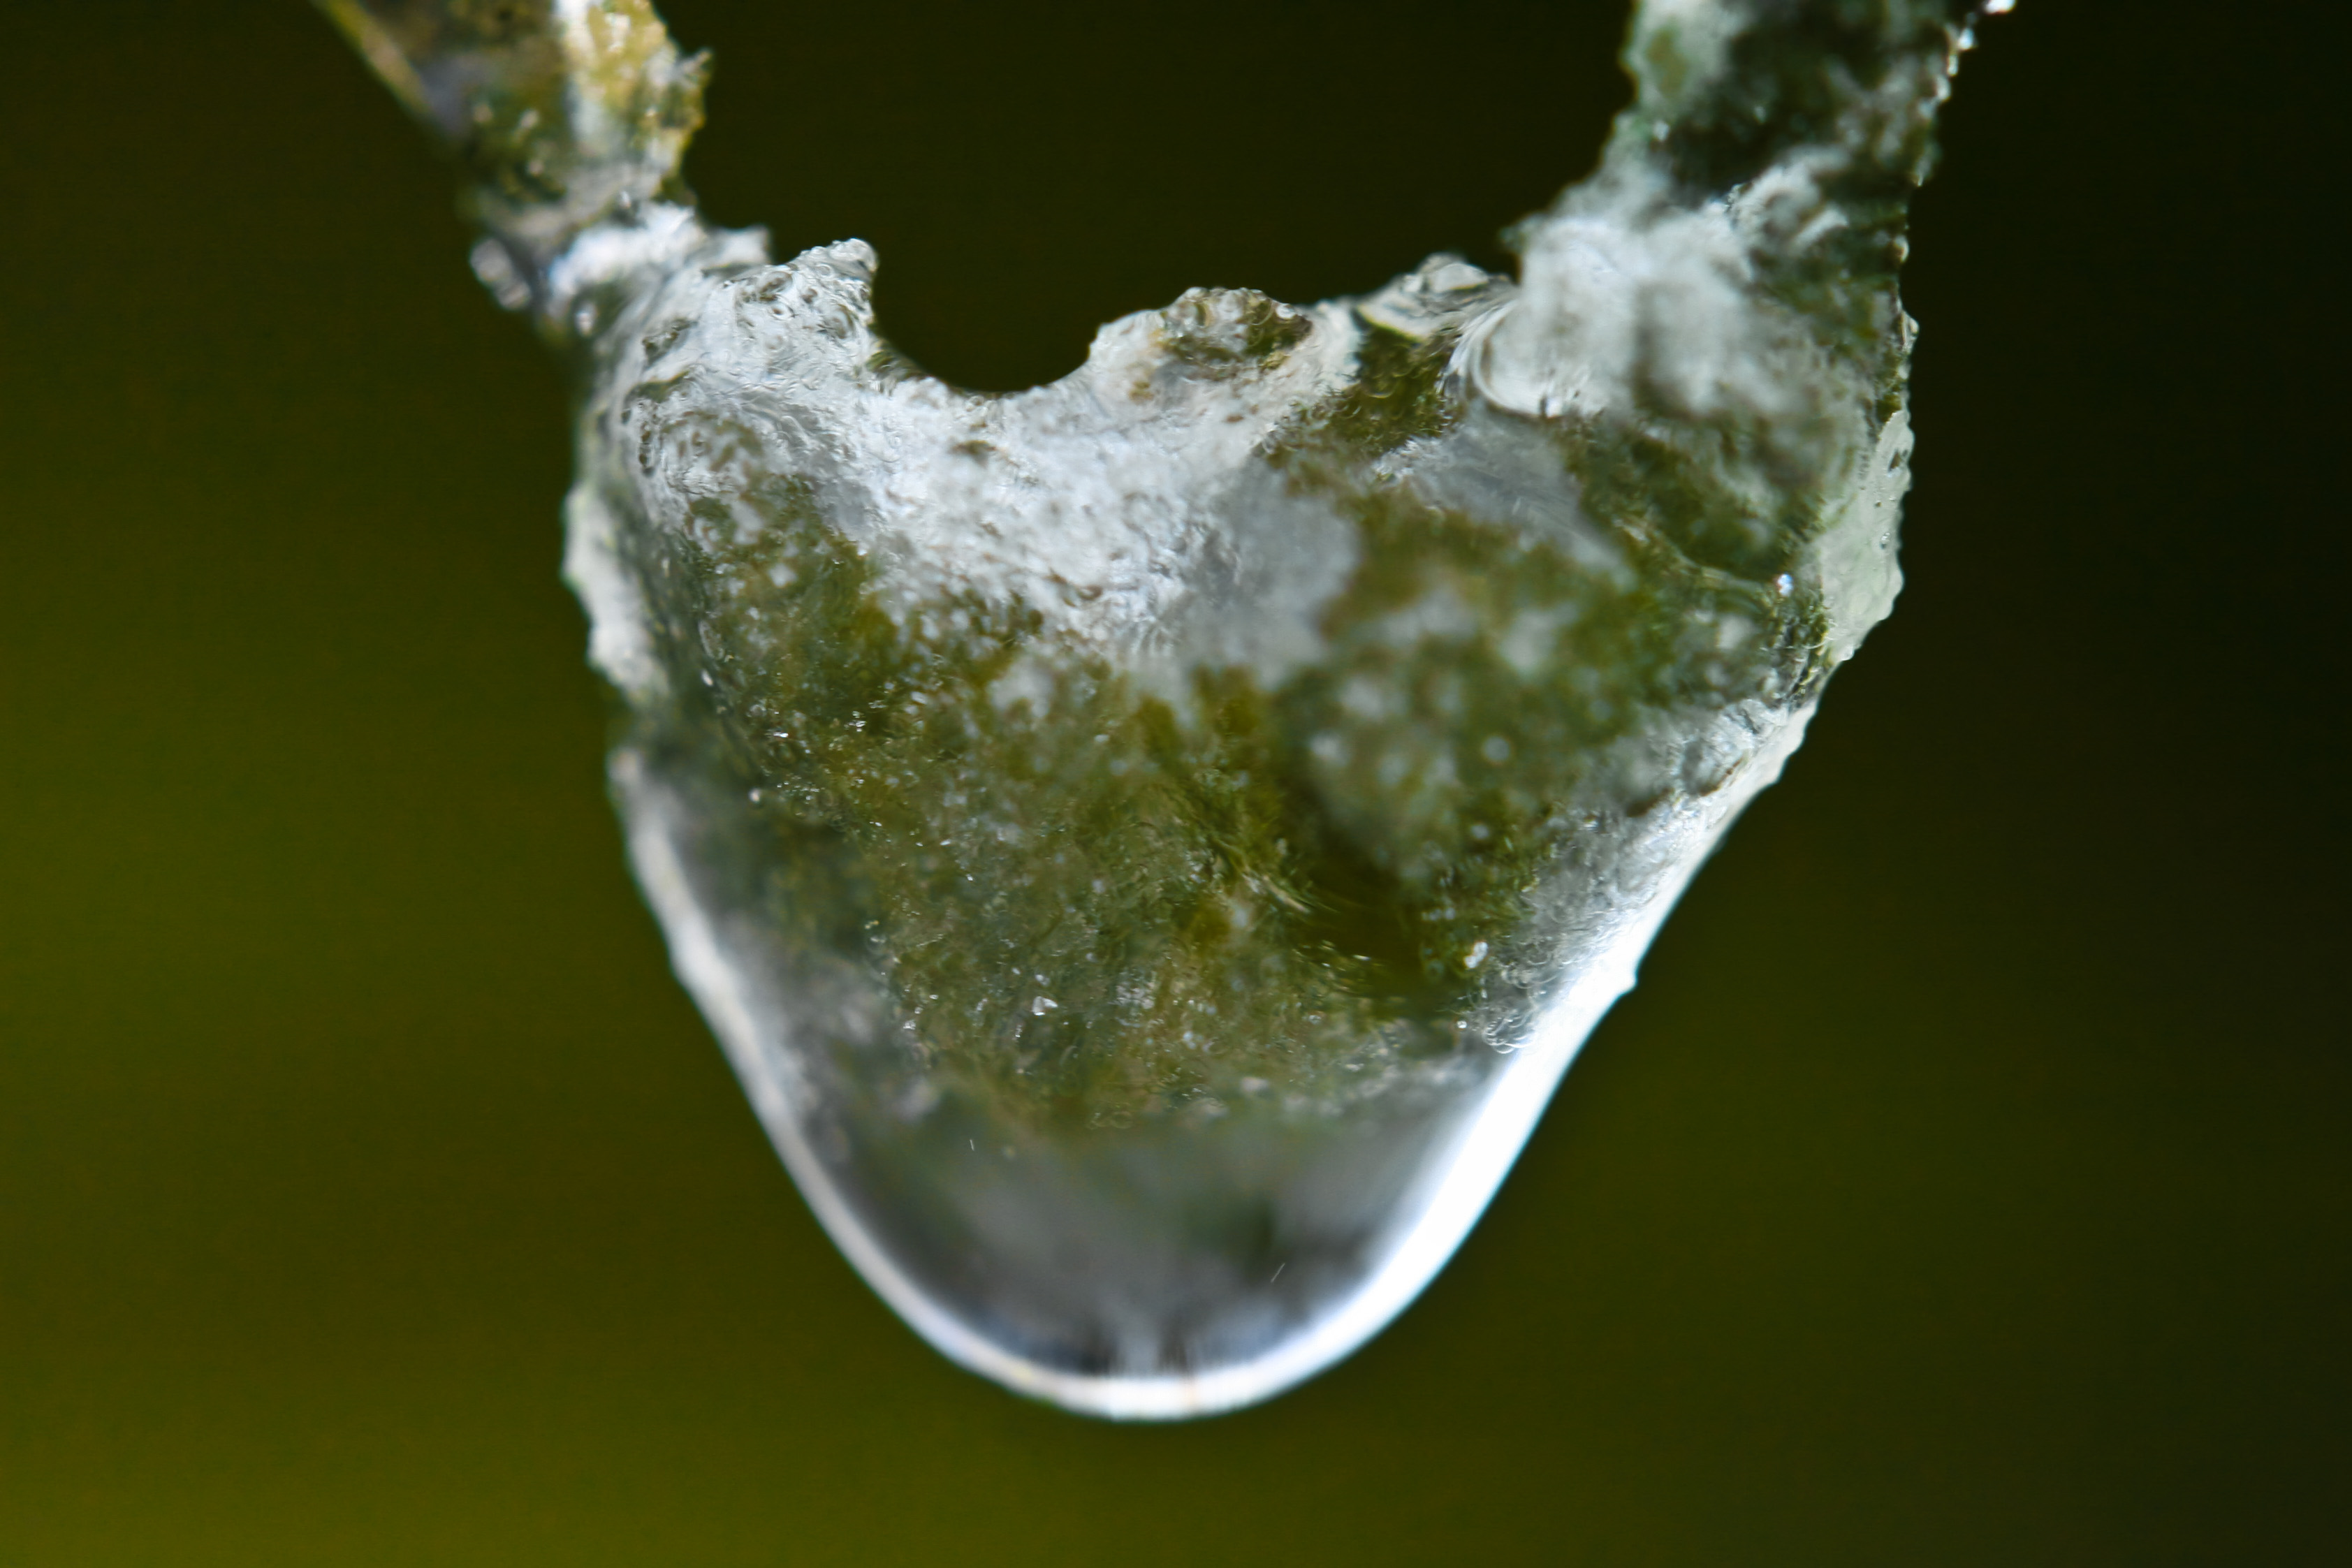
water, nature, drop, dew, photography, leaf, petal, ice, green, waterdrop, drip, close up, moisture, freezing, macro photography, plant stem, liquid bubble